A Song of Wraiths and Ruin

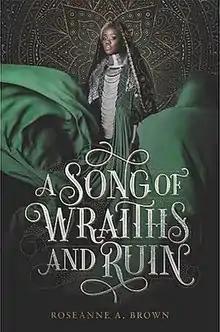
First edition

A Song of Wraiths and Ruin is a 2020 young adult fantasy novel by Ghanaian American writer Roseanne A. Brown. Brown's debut novel inspired by West and North African folktale was published on 2 June 2020 by Balzer + Bray, an imprint of HarperCollins as the first book in a planned duology. It was followed by a sequel; "A Psalm of Storms and Silence" published in 2021.